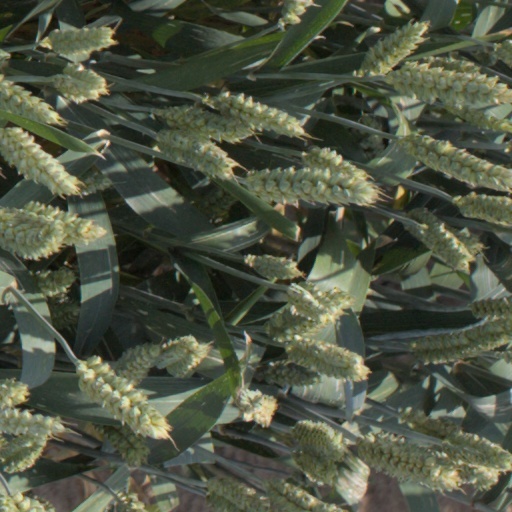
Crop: wheat